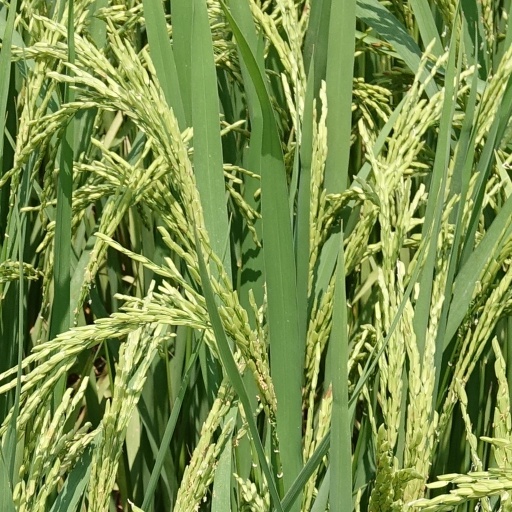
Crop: rice